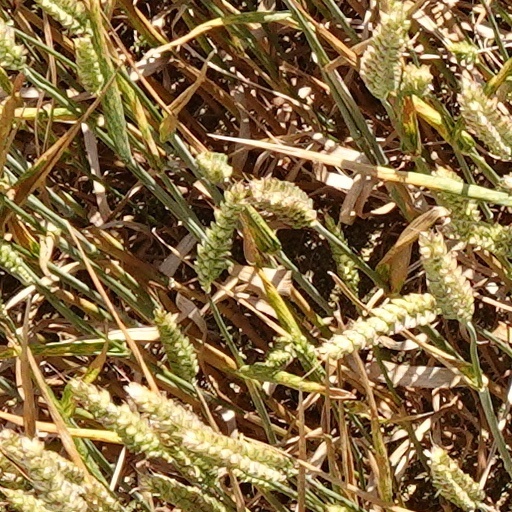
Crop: wheat